Coropuna

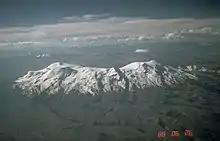
Coropuna seen from the south in 1988

Seen from above, Coropuna has a pear-shaped outline and is a eastwest ridge that features four summits that are separated by broad saddles. In addition, there is another summit north of the eastwest trend. A high subsidiary peak named Cerro Cuncaicha lies east of Coropuna; it is an extinct stratovolcano. Coropuna covers a surface area of and its various main summits rise about above the surrounding plateau.